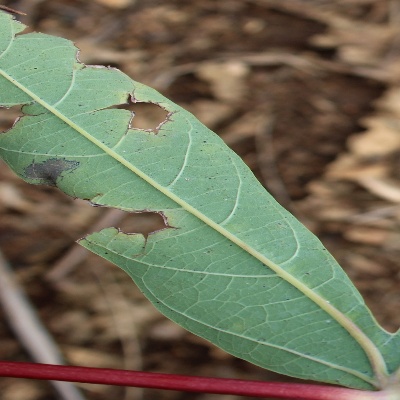
Crop: Cassava
Condition: brown spot